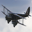
Label: airplane